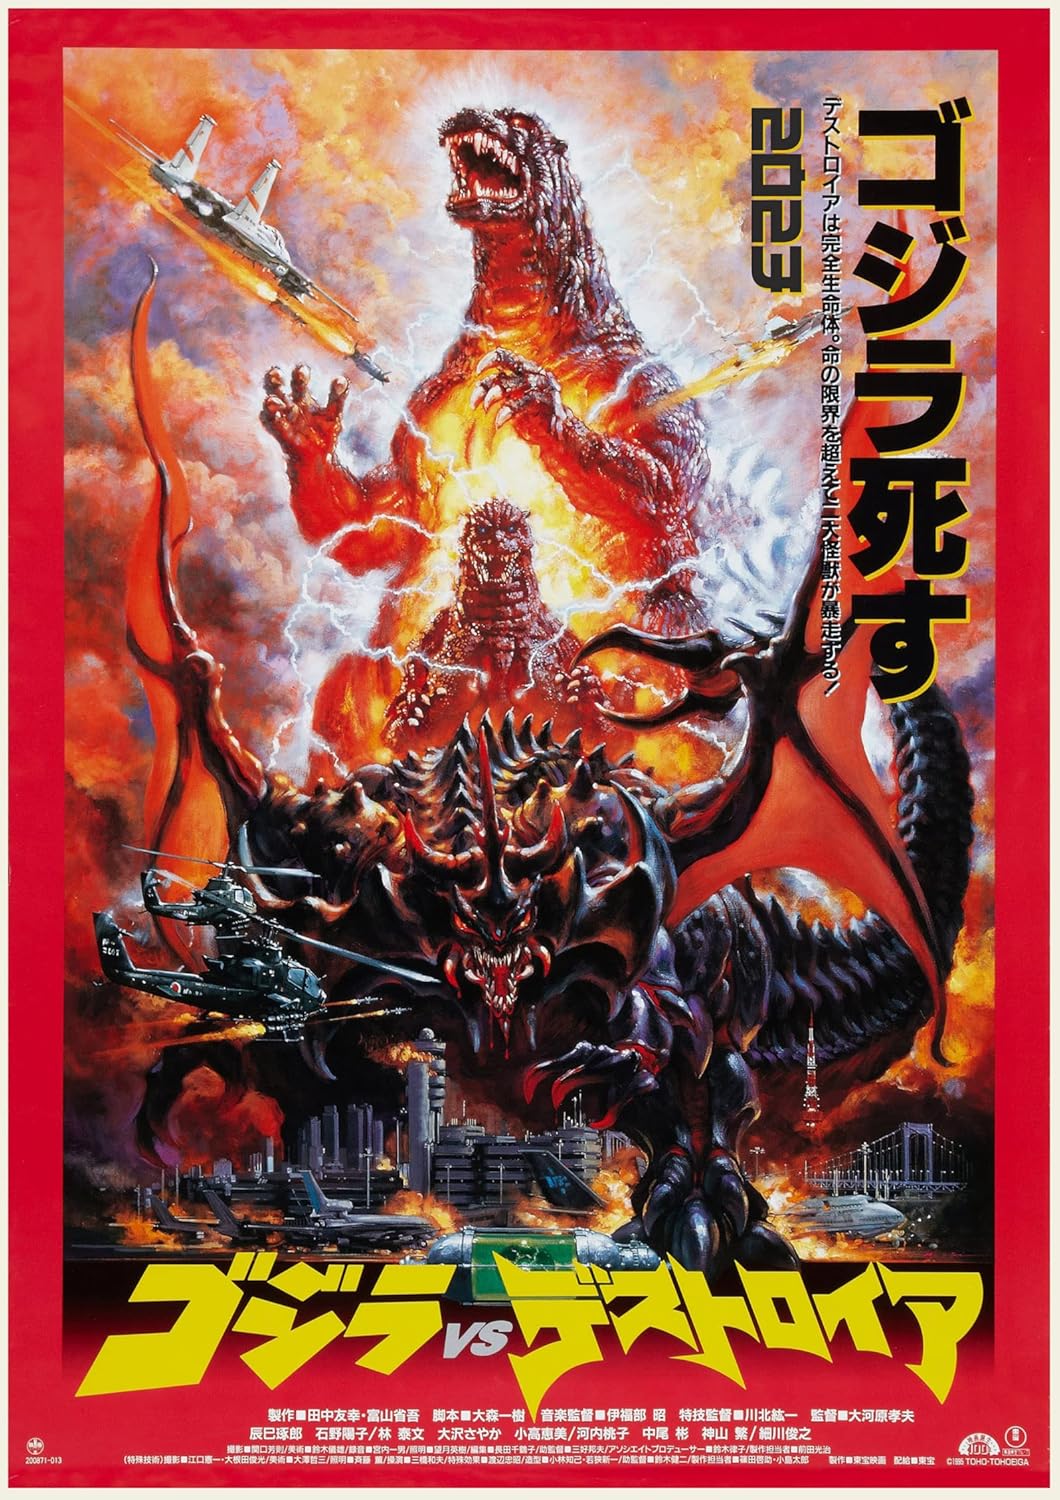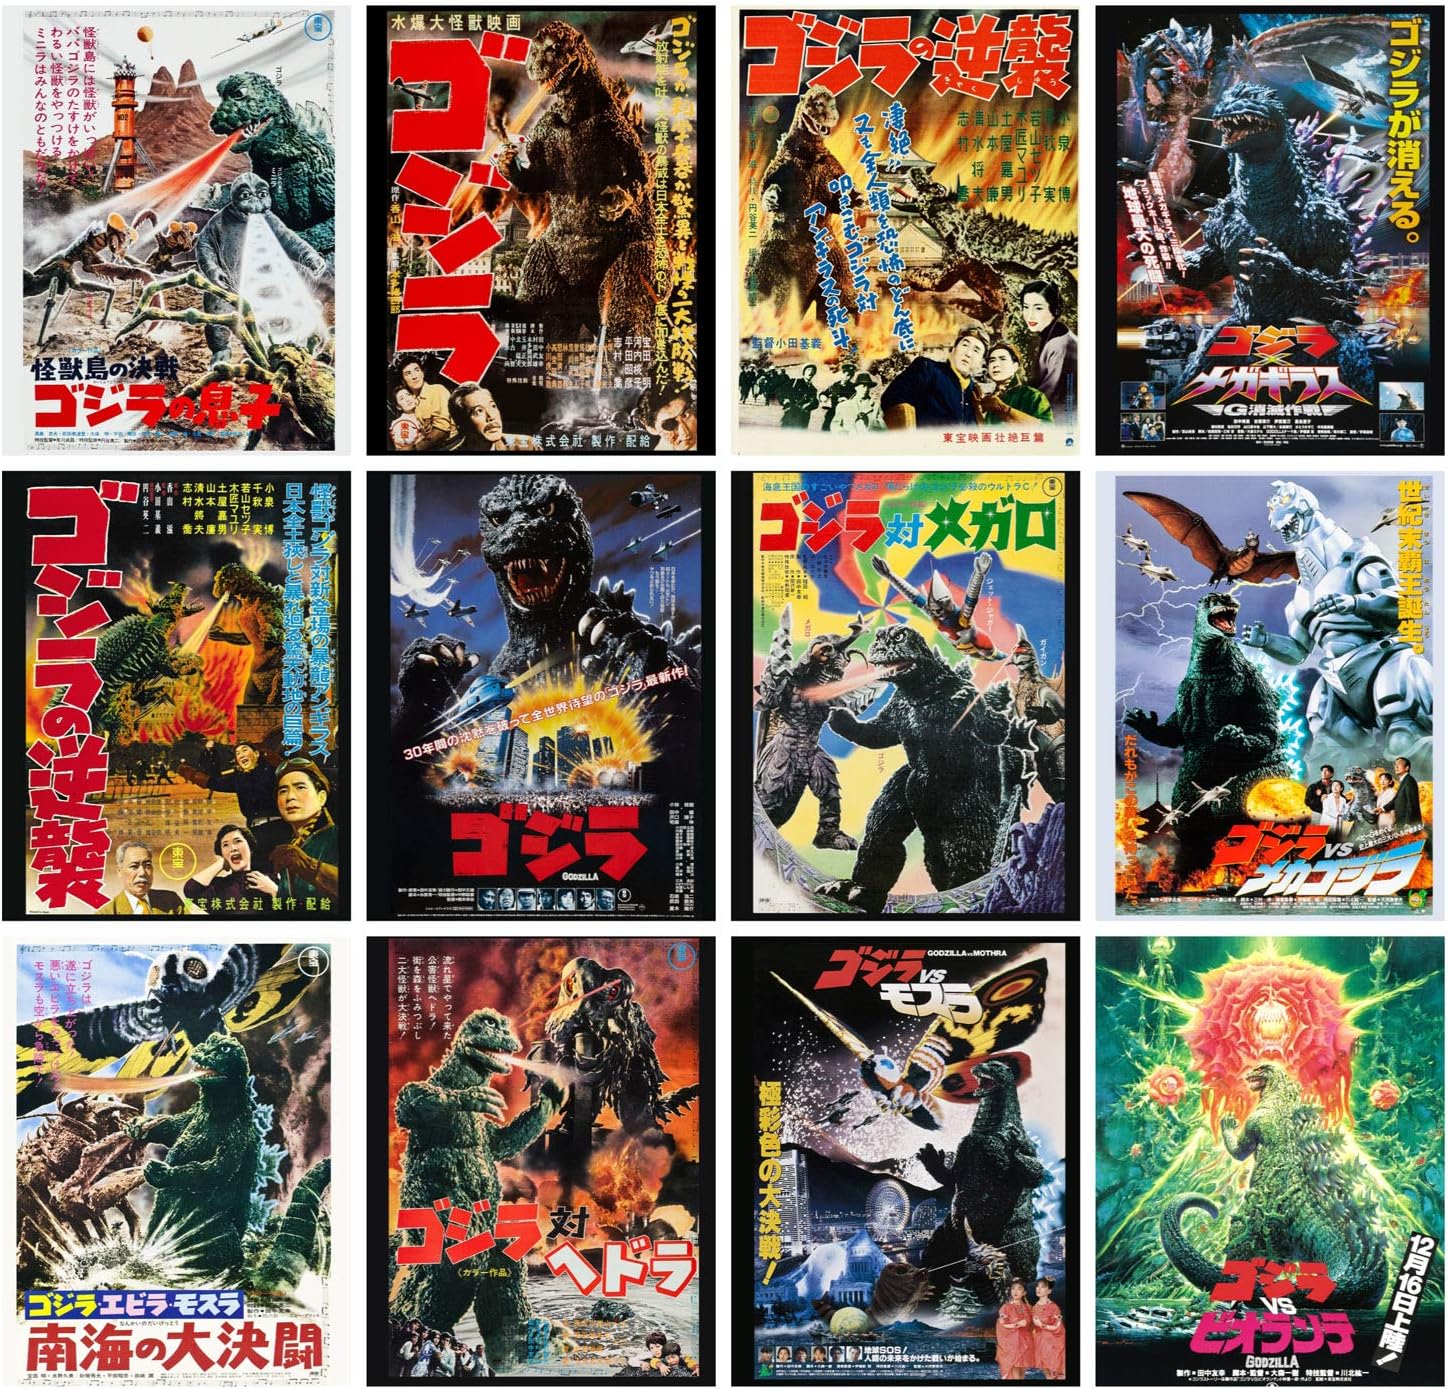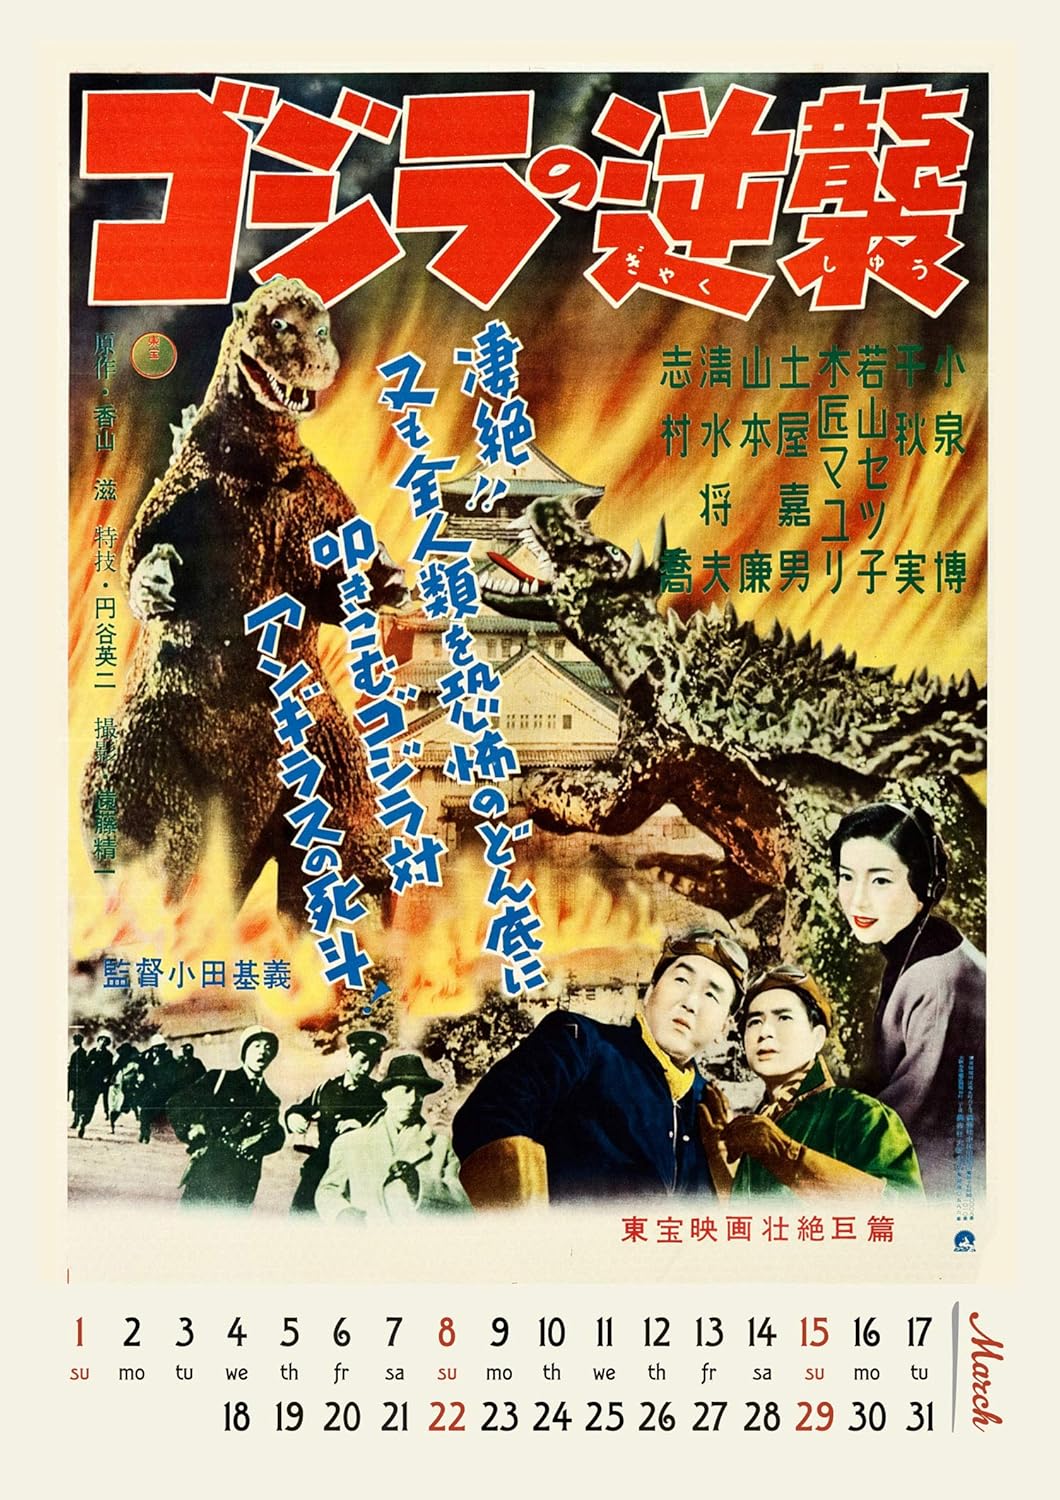
Wall Calendar 2023 [12 pages 8"x12"] KAIJU Vintage Japan Action SciFi Movie Posters
Category: Office Products
Wall Calendar for 2023. 12 pages 8"x12" (A4, 20x30cm, size like magazine) wire binded. Printed on heavy 200gsm semi-gloss paper.  Please visit our store or search for PIXILUV for a huge collection of vintage images sorted out as Calendars, mini-posters, postcards, stickers and fridge magnets.
Features: Wall Calendar for 2023. | 12 pages 8"x12" (A4, 20x30cm, size like magazine) wire binded. Printed on heavy 200gsm semi-gloss paper.